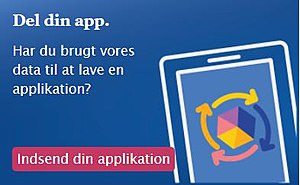
EU's portal for åbne data / Tilgængelige data
Applikationer, der skabes med åbne data fra EU, kan deles på EU's portal for åbne data, så de bliver synligere
EU's portal for åbne data er adgangsportalen til offentlige data fra EU's institutioner, agenturer og andre organer. Oplysningerne kan bruges og genanvendes til både kommercielle og ikkekommercielle formål.